Marcelo (footballer, born 1988)

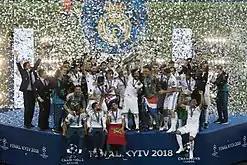
Marcelo hoisting the European Champion Clubs' Cup as Real Madrid celebrate winning the UEFA Champions League, on 26 May 2018

Marcelo scored in his Brazil debut on 5 September 2006, in a 2–0 victory against Wales at Tottenham Hotspur's White Hart Lane. He got the ball just outside the box and shot a typical Brazilian full-back goal. Marcelo has been compared to former Brazil national team left-back Roberto Carlos, who also played for Real Madrid. The two had played together during the second half of the 2006–07 season before Carlos' move to Turkish club Fenerbahçe.